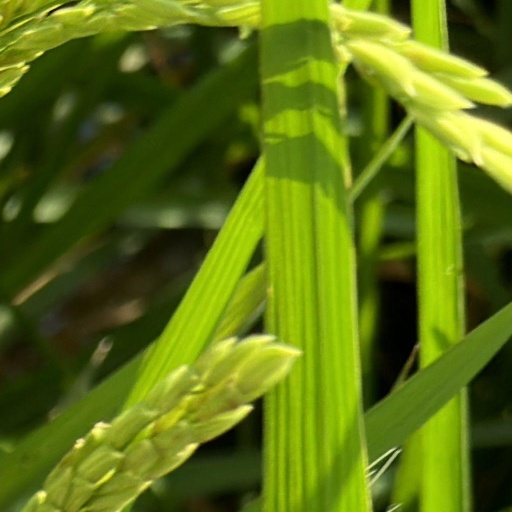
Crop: rice